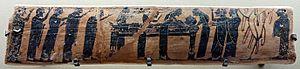
Dans l'étude de la culture de la Grèce antique et de la Grande-Grèce, pinax ou « tableau », désigne une tablette votive en bois peint ou en terre cuite, marbre ou relief en bronze, qui servait comme un offrande votive déposée dans une réserve ou dans une chambre funéraire.